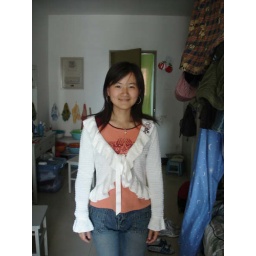
A girl in the mirror